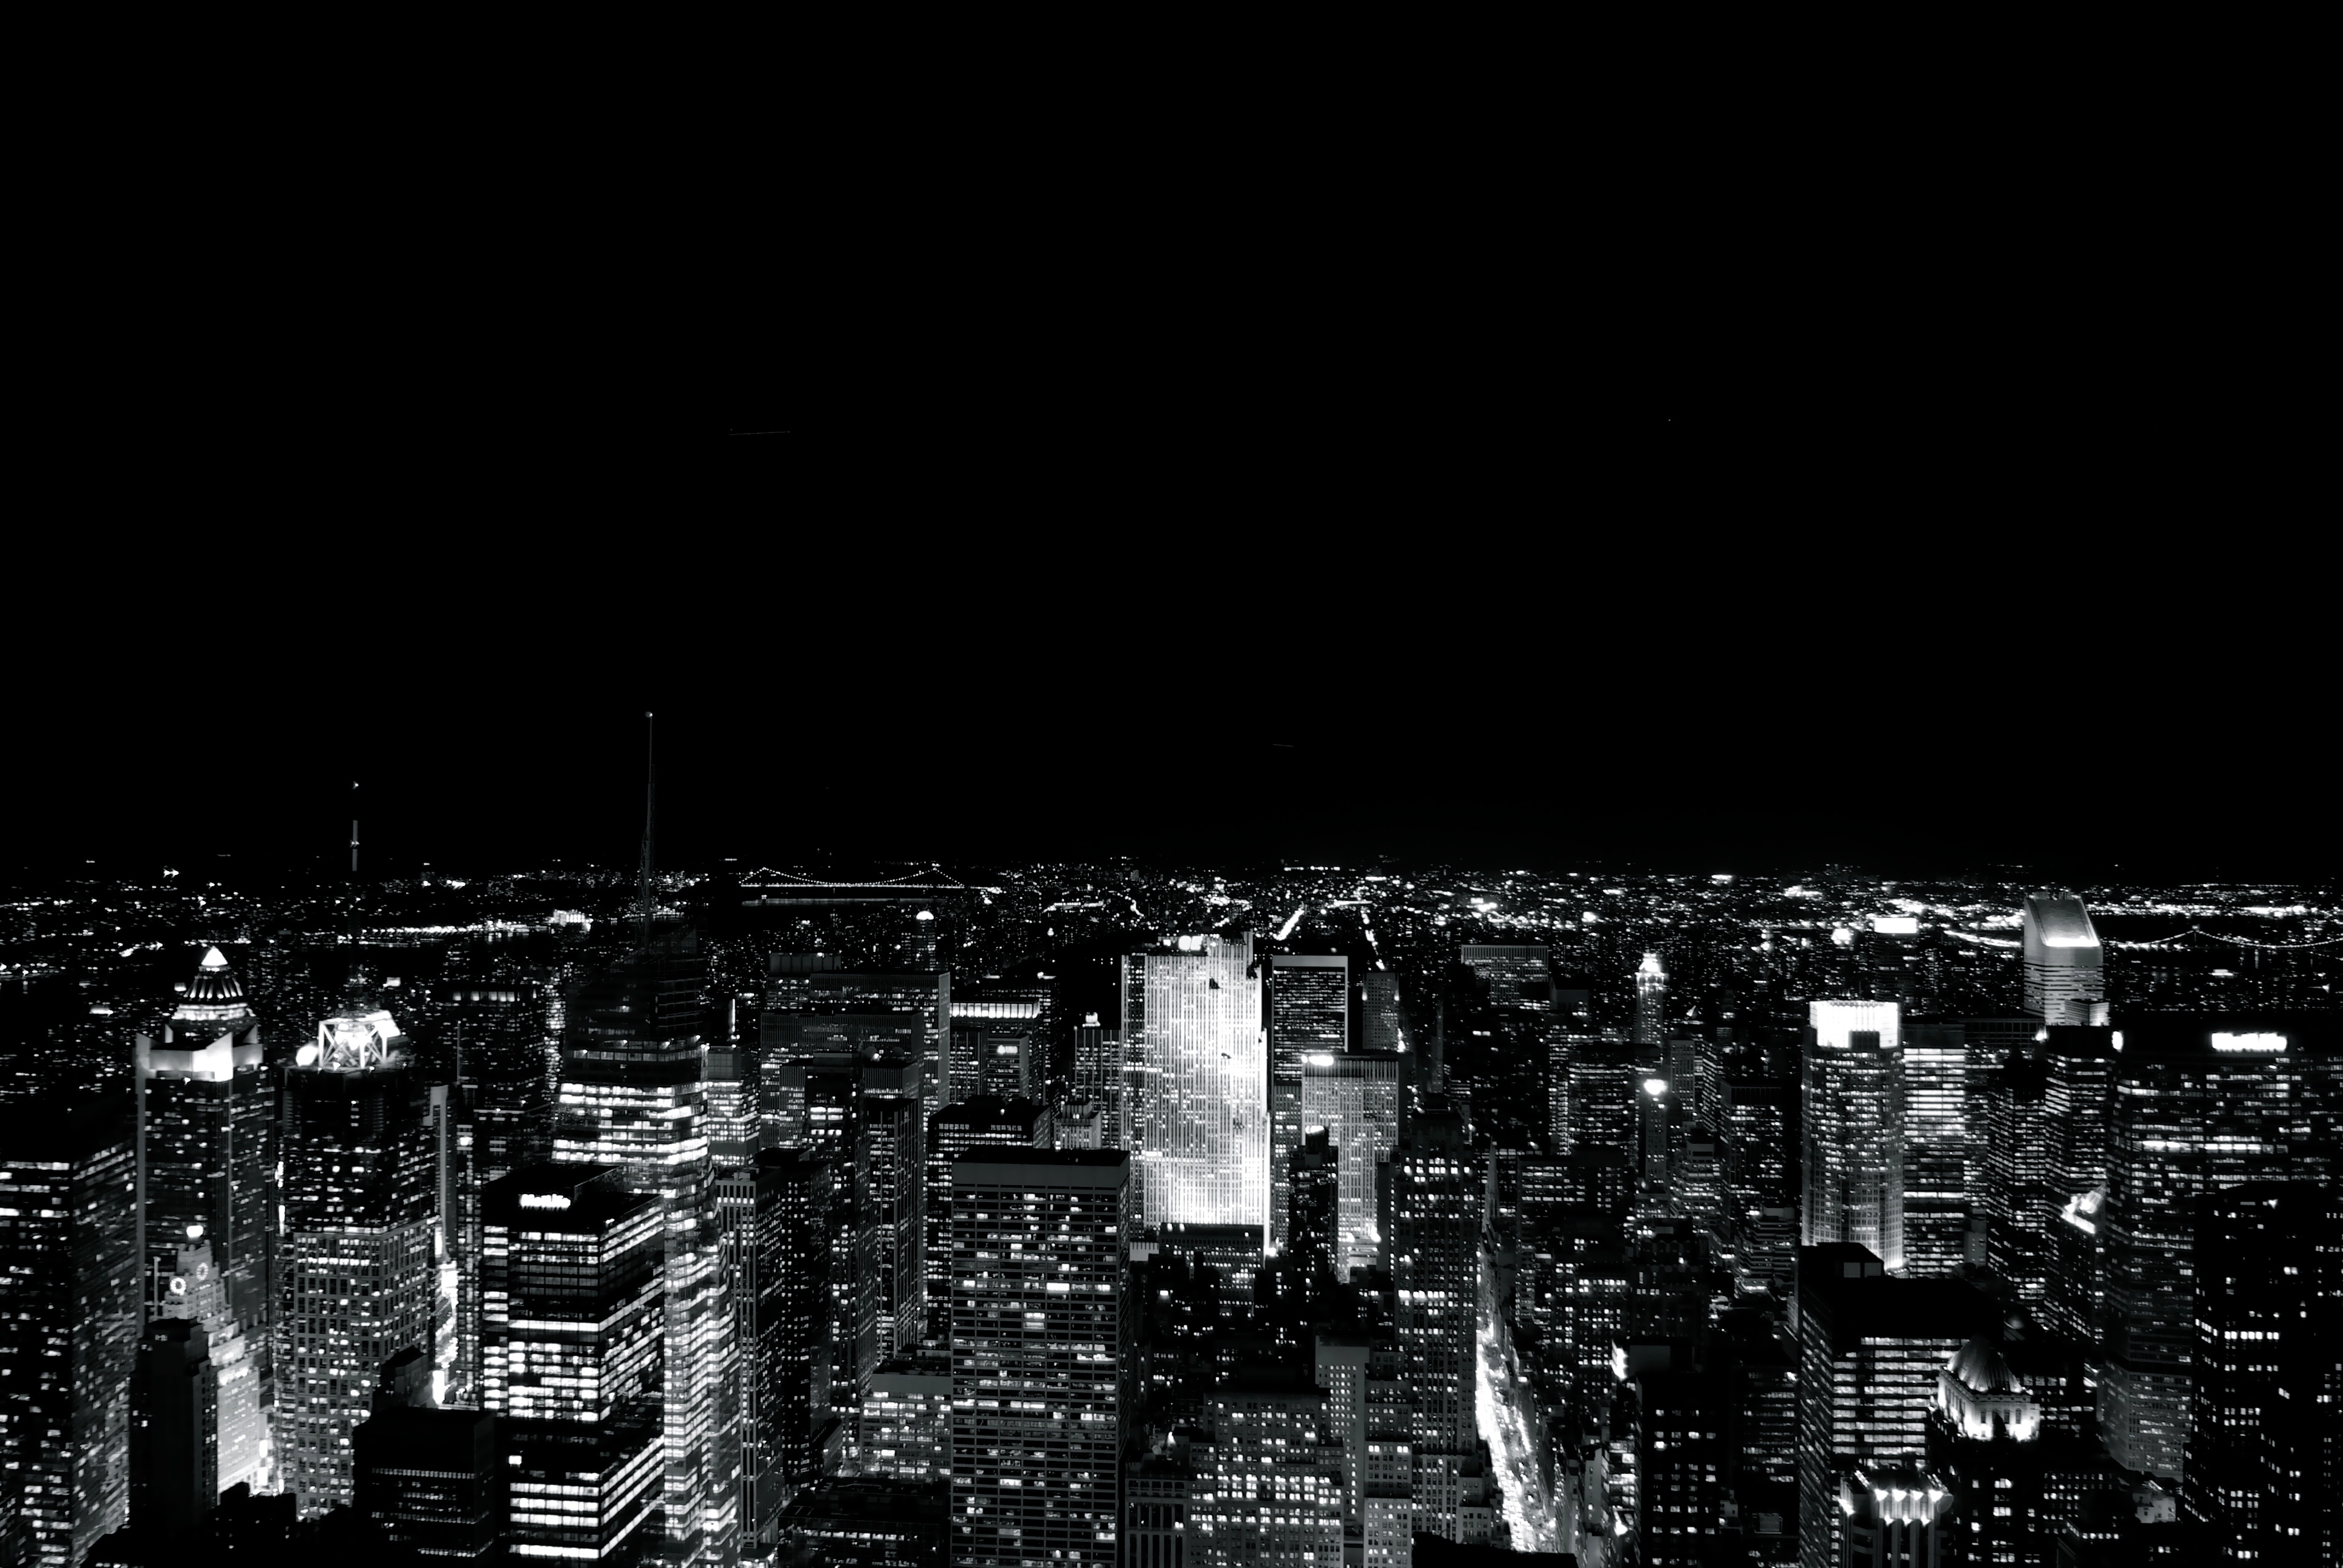
horizon, black and white, skyline, night, city, skyscraper, cityscape, darkness, monochrome, metropolis, monochrome photography, human settlement, atmosphere of earth